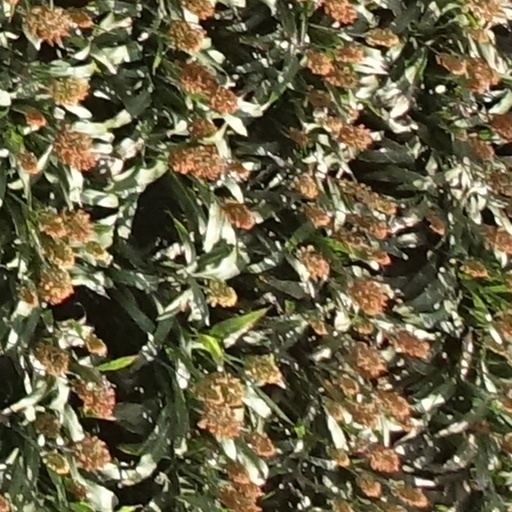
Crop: sorghum